Ruf CTR

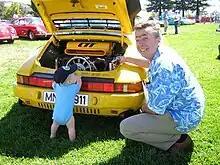
A view of the engine bay of the CTR with Alois Ruf present near the car

The CTR (abbreviation of "Group C Turbo Ruf") was based on the 1987 911 Carrera 3.2 as opposed to the 930; Porsche's factory turbocharged version of the 911. The decision to base the car on the Carrera 3.2 was made because of the 3.2's slightly lower curb weight and drag coefficient. Factory body panels including the doors, hood and engine cover were replaced with aluminum pieces, helping to reduce an additional of weight as compared to the vehicle's factory curb weight. Efforts to reduce drag, the use of fiberglass front and rear bumpers and a pair of intake ducts on the rear flares to allow airflow to the intercoolers topped the list of body modifications. The rear arches were also slightly increased in width to accommodate the larger Speedline wheels.